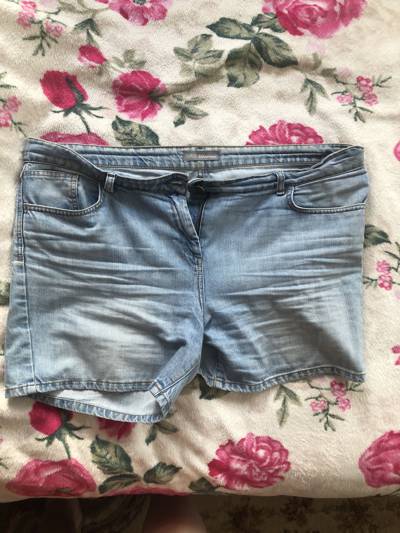
Waste category: clothes